Sonakshi Sinha

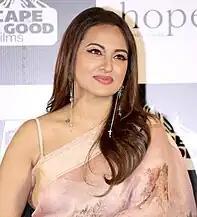

In 2019, she performed in a song "Mungda" in the comedy film "Total Dhamaal". She next starred in the period romance film "Kalank" with an ensemble cast including Aditya Roy Kapur, Sanjay Dutt, Madhuri Dixit, Alia Bhatt and Varun Dhawan. The film failed to perform well commercially. In 2019, Sinha was cast in the drama film "Mission Mangal", which featured an ensemble cast including Akshay Kumar, Vidya Balan and Taapsee Pannu. The project began filming in 2018, and was directed by Jagan Shakti. The film was a massive commercial success at the box-office, grossing over 200 crore on a budget of 30 crore, and receiving positive reviews from critics. "Umesh Punwani" commended sinha and opined, "She perform with essential ease". Her last 2019 release was the action comedy "Dabangg 3" the third installment in the "Dabangg" film series where she reprised her role Rajjo Pandey. It received negative reviews from critics, who panned its screenplay. Anna M. M. Vetticad from "Firstpost" Wrote, "Sinha has little to do but pout and look pretty why she is wasting herself so". The film has a worldwide gross collection of est. 230 crores.